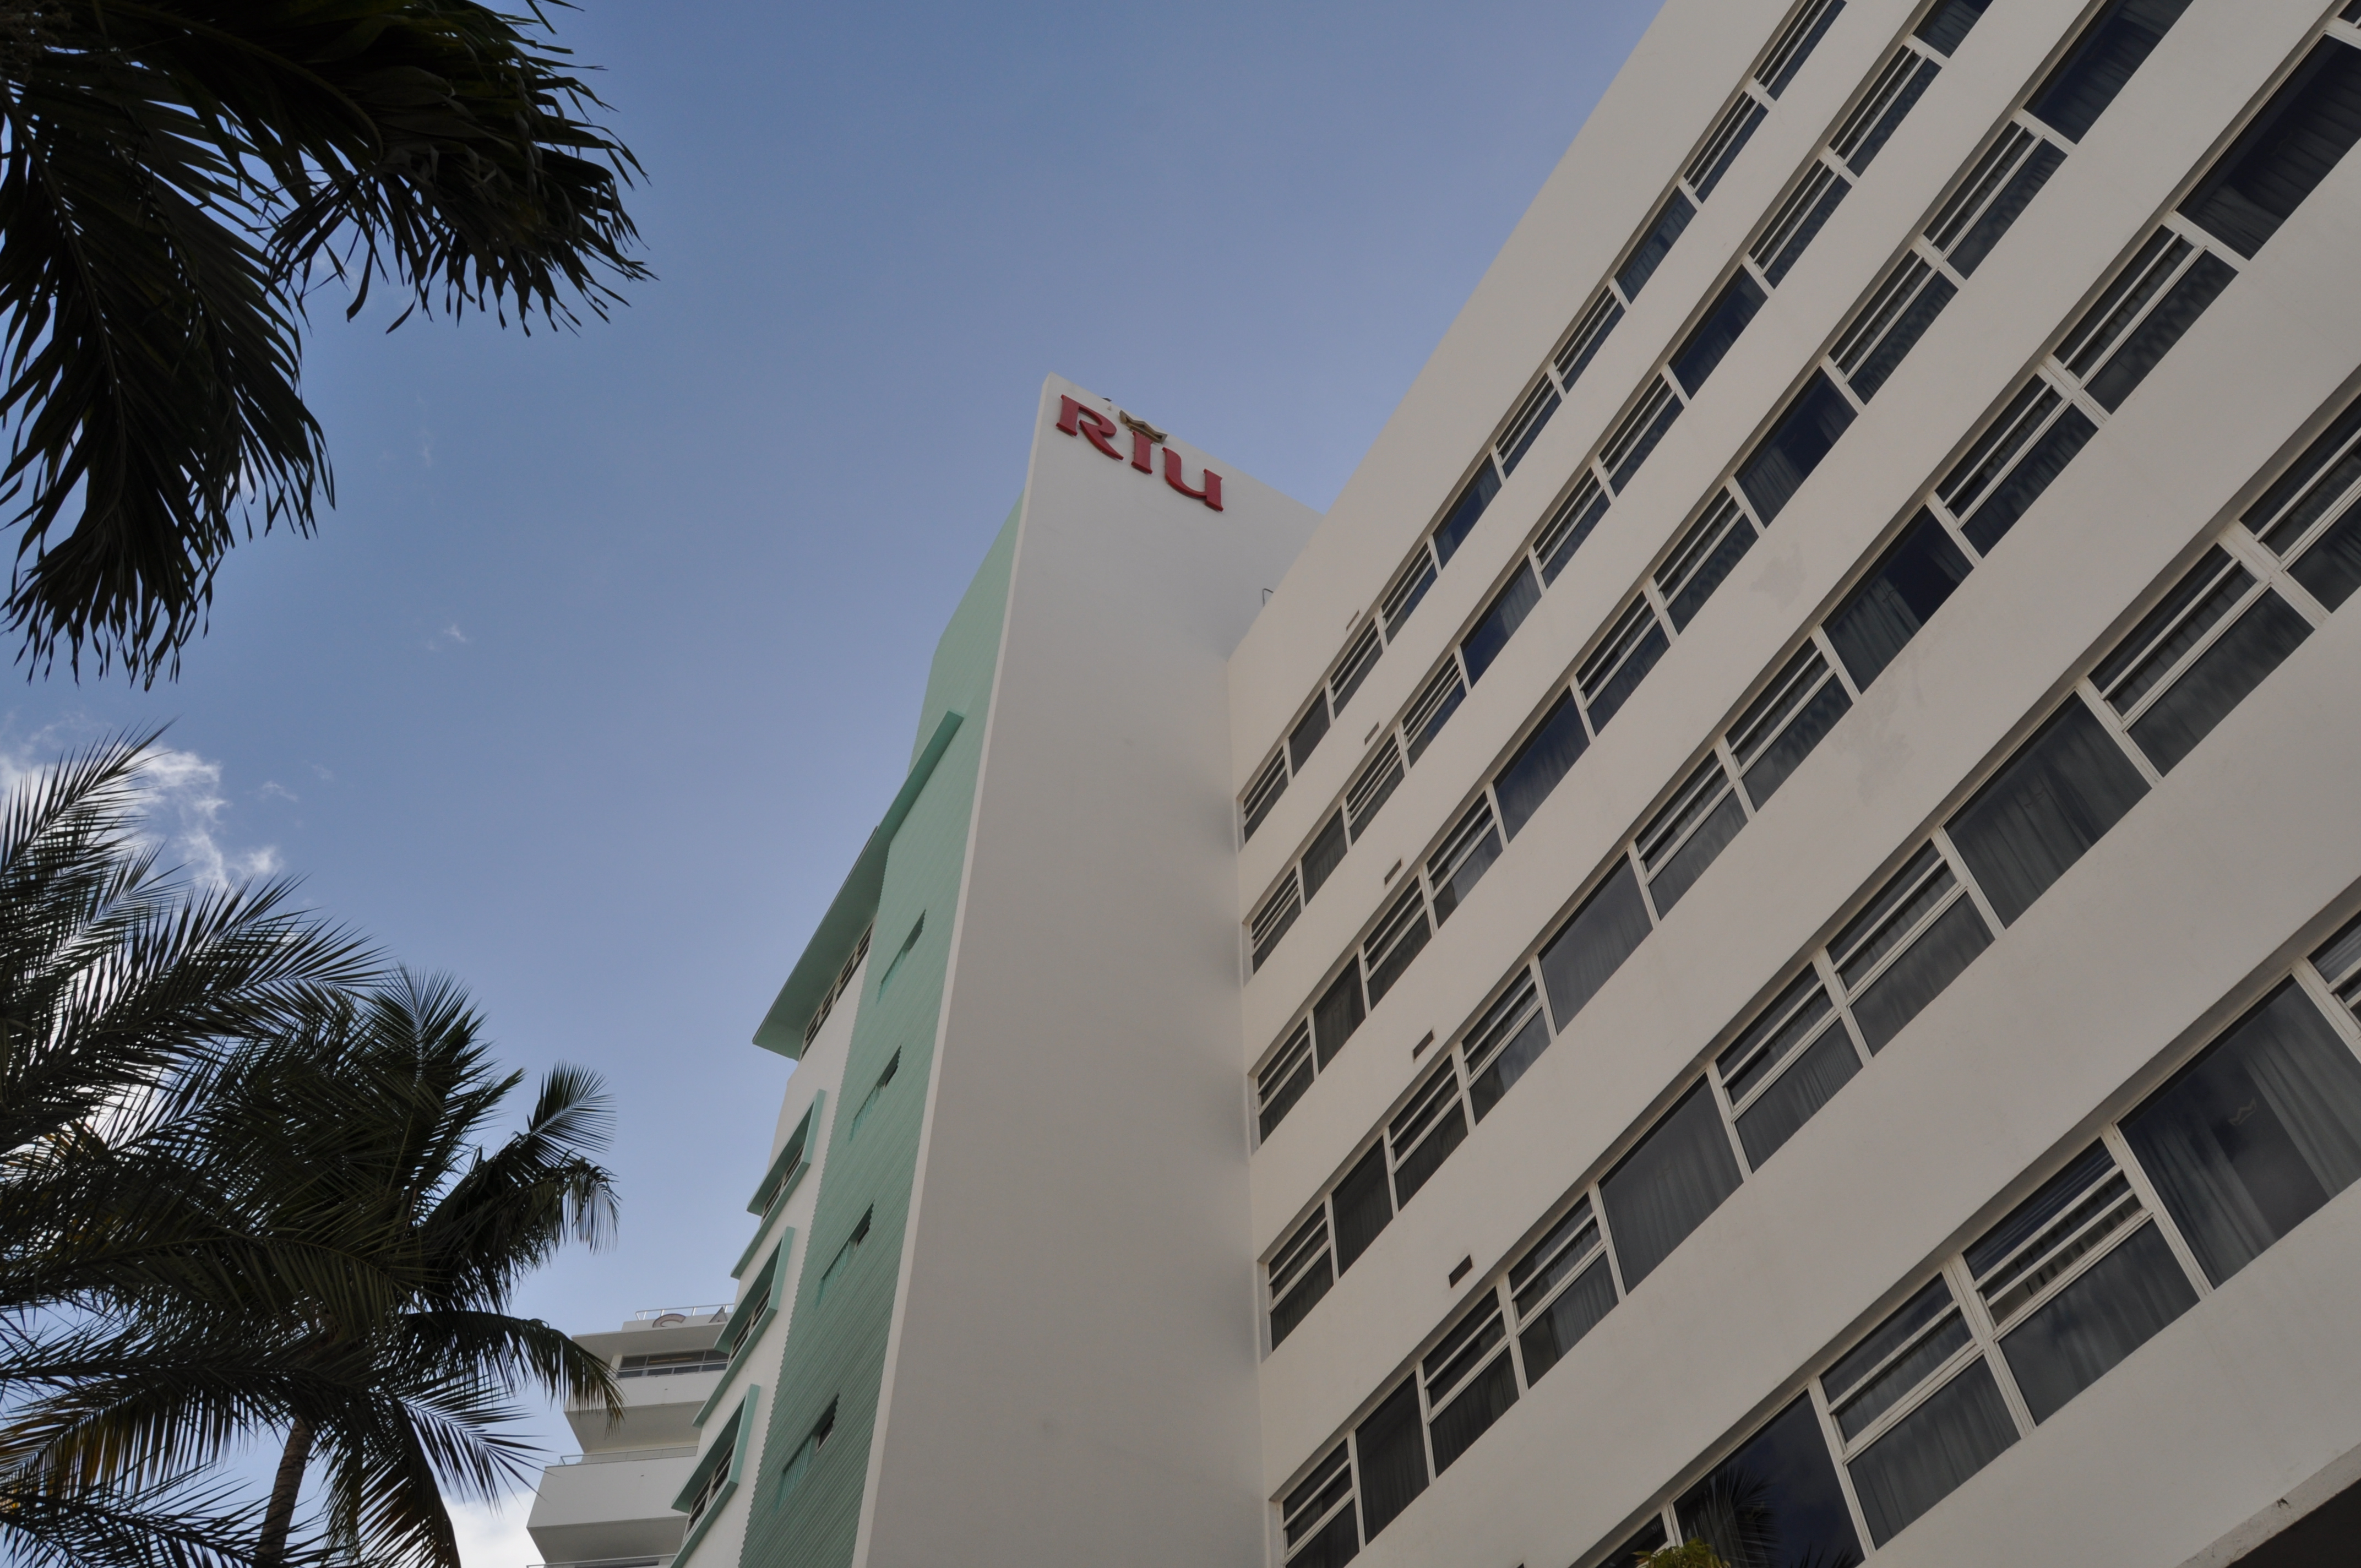
miami, building, sky, daytime, metropolitan area, architecture, condominium, urban area, tower block, skyscraper, corporate headquarters, residential area, mixed use, facade, headquarters, city, metropolis, tree, apartment, real estate, hotel, commercial building, window, house